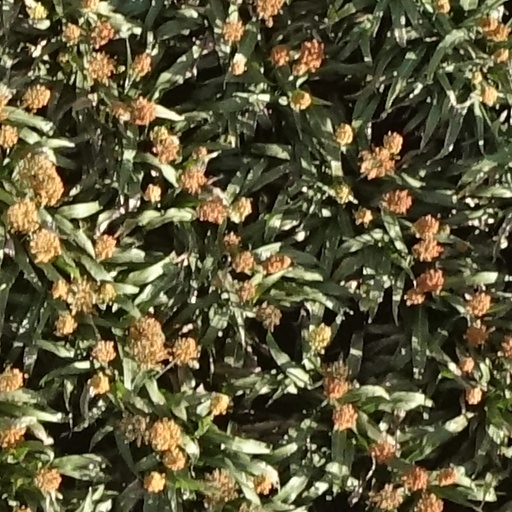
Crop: sorghum